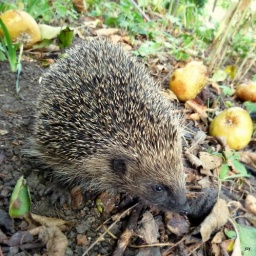
Hedgehog under the apple tree